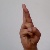
The image shows a hand gesture representing the letter 'R' in Indian Sign Language.